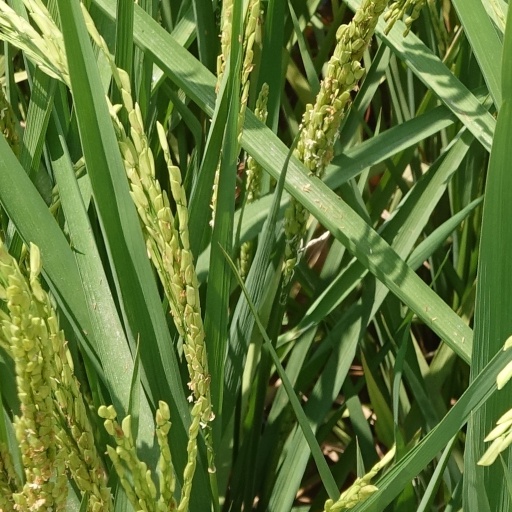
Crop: rice